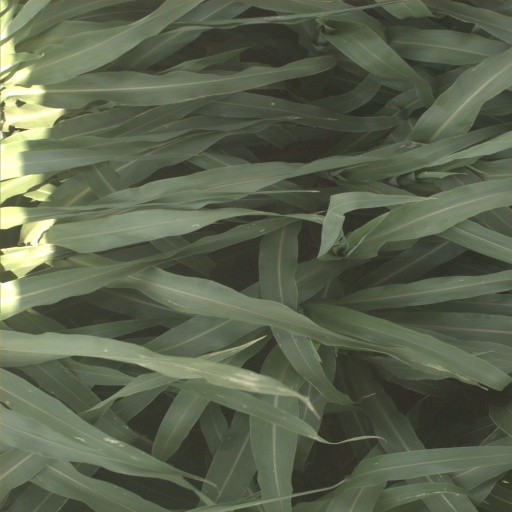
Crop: sorghum